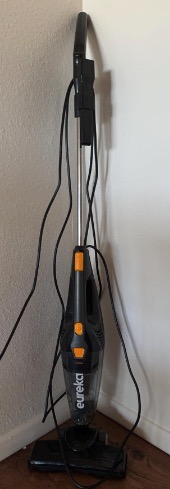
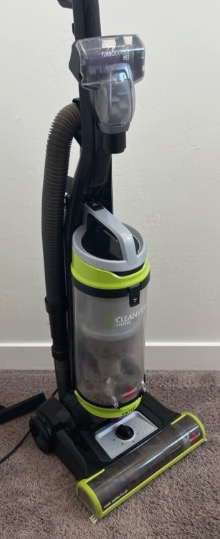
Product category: items_vacuum
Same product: no